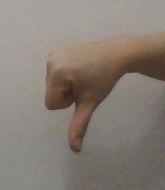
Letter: waw